Channel U (UK)

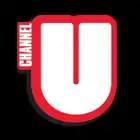
Channel U logo

Channel U (later known as Channel AKA) was a British digital satellite TV music channel that focused on the British grime scene which ran from February 2003 to June 2018.